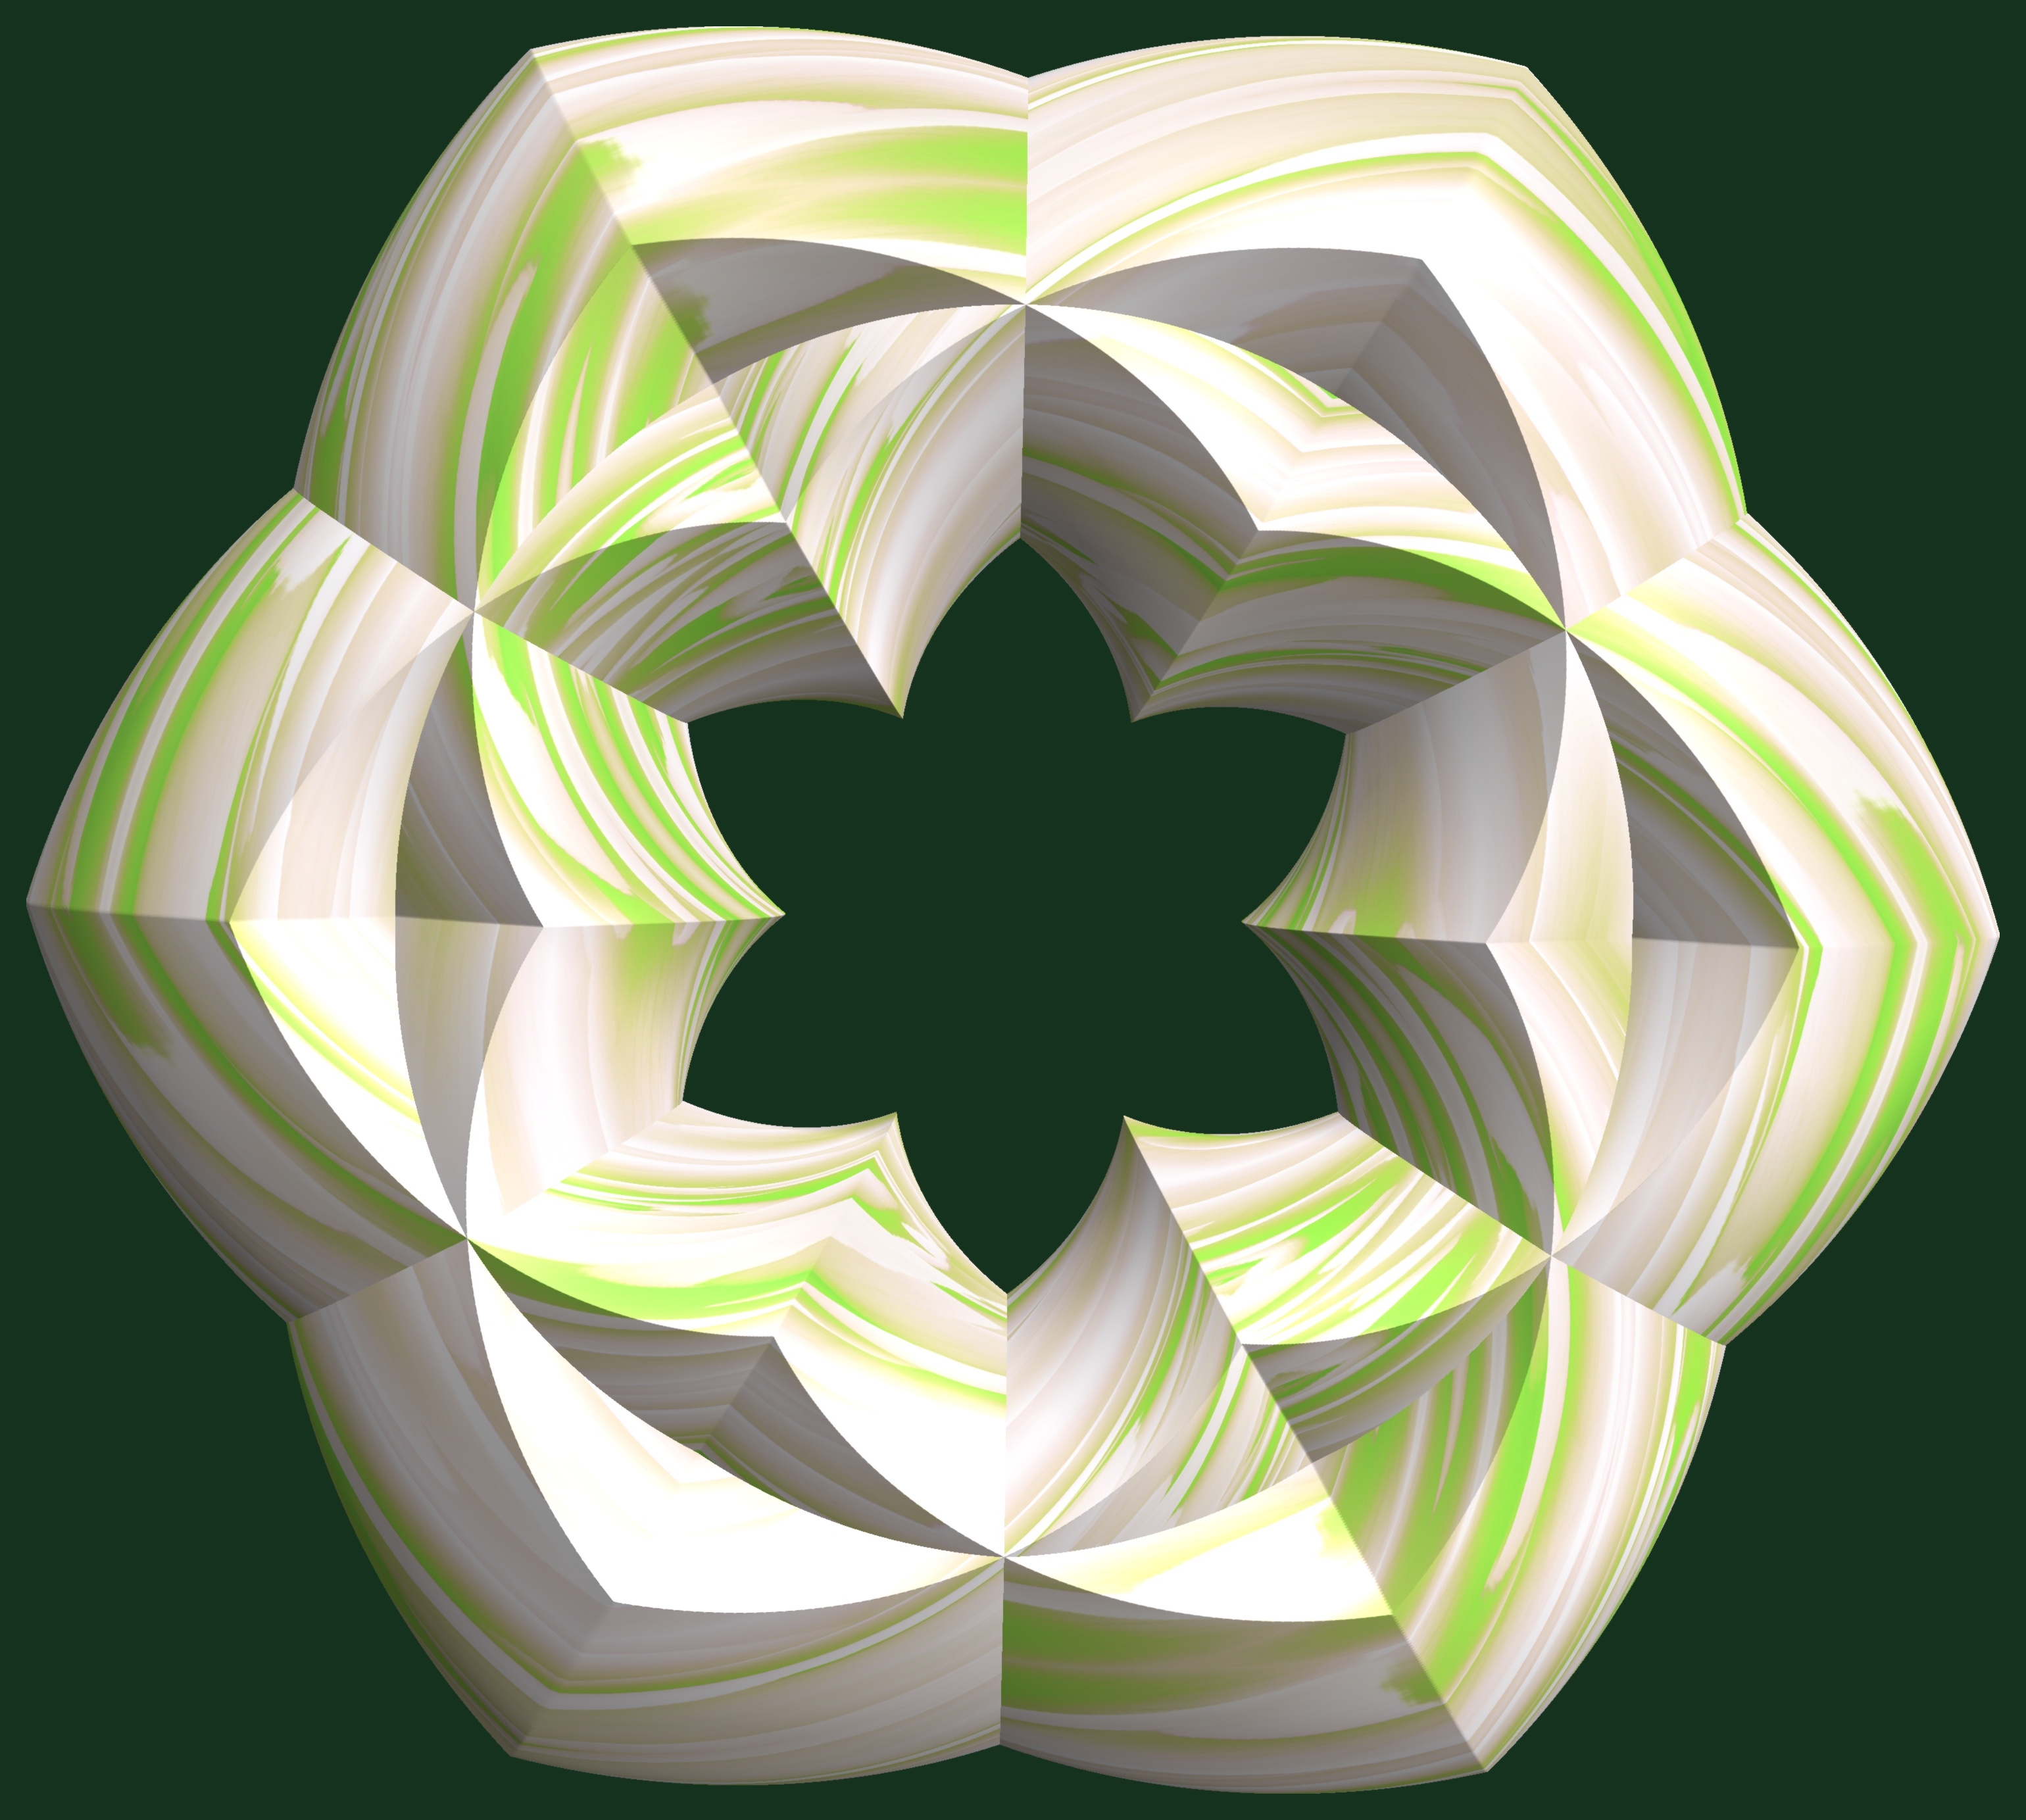
structure, plant, texture, leaf, flower, petal, pattern, green, flora, circle, illustration, design, symmetry, 3d, graphic, torus, mathematica, cg, parametricplot3d, code, program, algorithm, abstruct, mapping, flowering plant, land plant